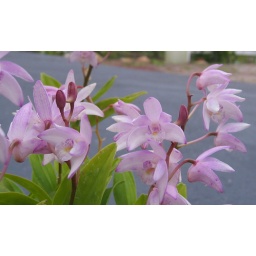
This shows better the nice pink coloration of the plant shown nearby in a group of 3 Aussie dendrobiums.